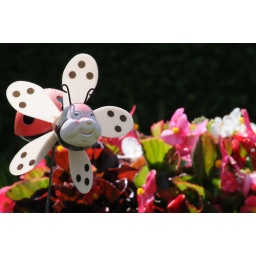
next door to my grandads house in lymm